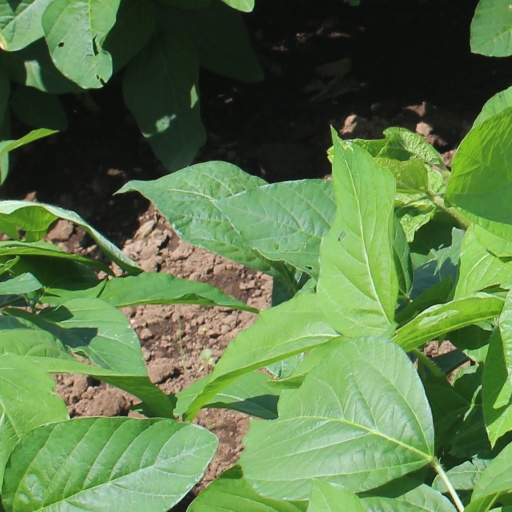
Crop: soybean